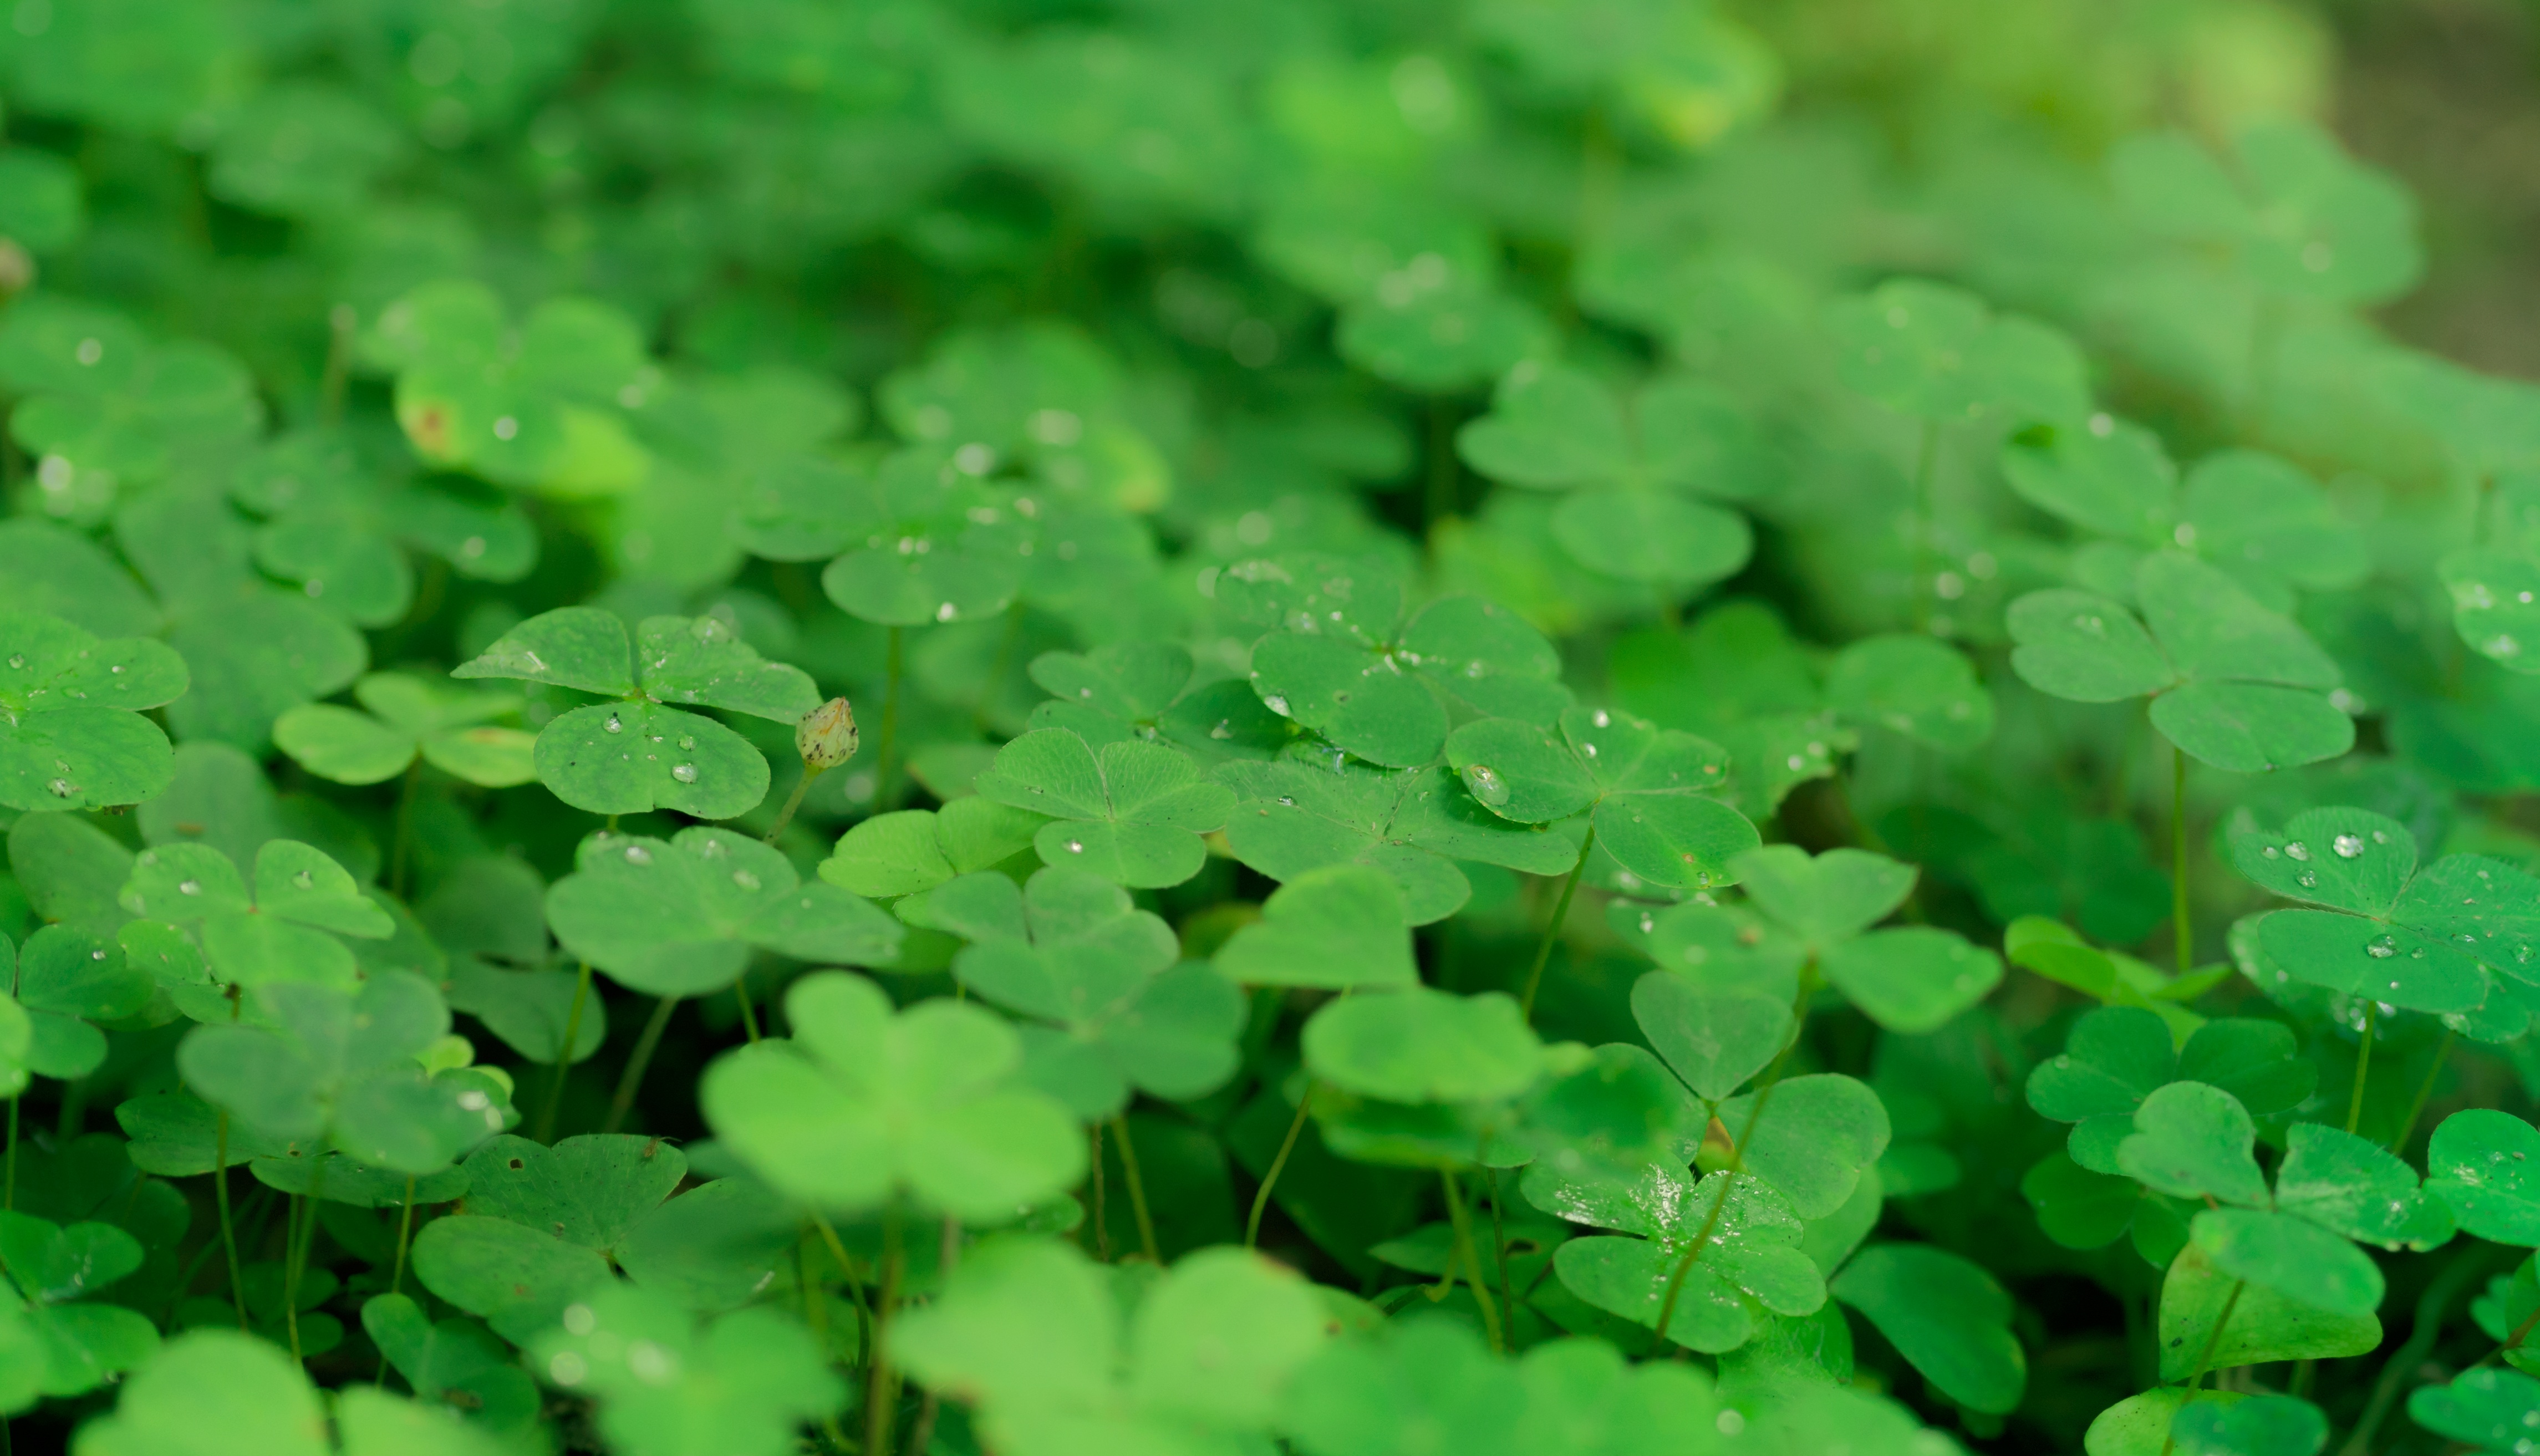
nature, forest, grass, plant, lawn, meadow, leaf, flower, green, herb, symbol, macro, close, clover, dewdrop, ireland, wishes, luck, sorrel, klee, macro photography, flowering plant, lucky charm, four leaf clover, shamrocks, new year's day, lucky clover, vierbl ttrig, green clover, auspicious symbols, annual plant, land plant, parsley family, centella, forest clover